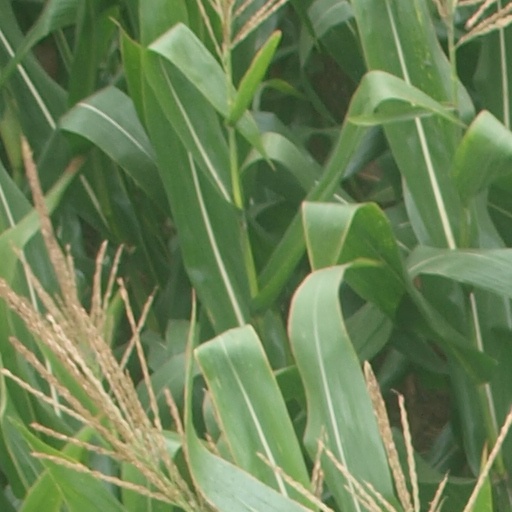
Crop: maize; corn